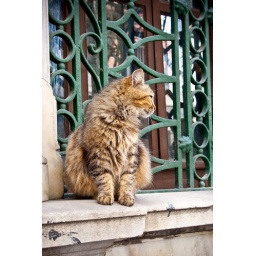
stray cat standing guard outside a mosque in Taksim, Istanbul.